SM53

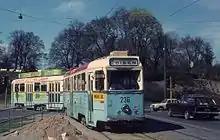
MBO 236 at Nationaltheatret in 1971

Oslo Sporveier's management attempted to close the tram operations during the late 1960s. However, the "Høka lines" 1, 2, 7 and 11 and the suburban Lilleaker Line and Ekeberg Line exceeded the combined traffic of all city buses. As long as the SM53 units were operational it would not pay to order 300 new buses needed to replace them. Oslo Sporveier carried out a large-scale retirement of older twin-axle trams during the late 1960s, particularly between 1966 and 1968. By then the only remaining trams were SM53 and the Gullfisk.